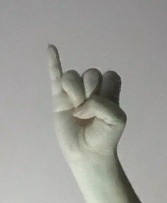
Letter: meem